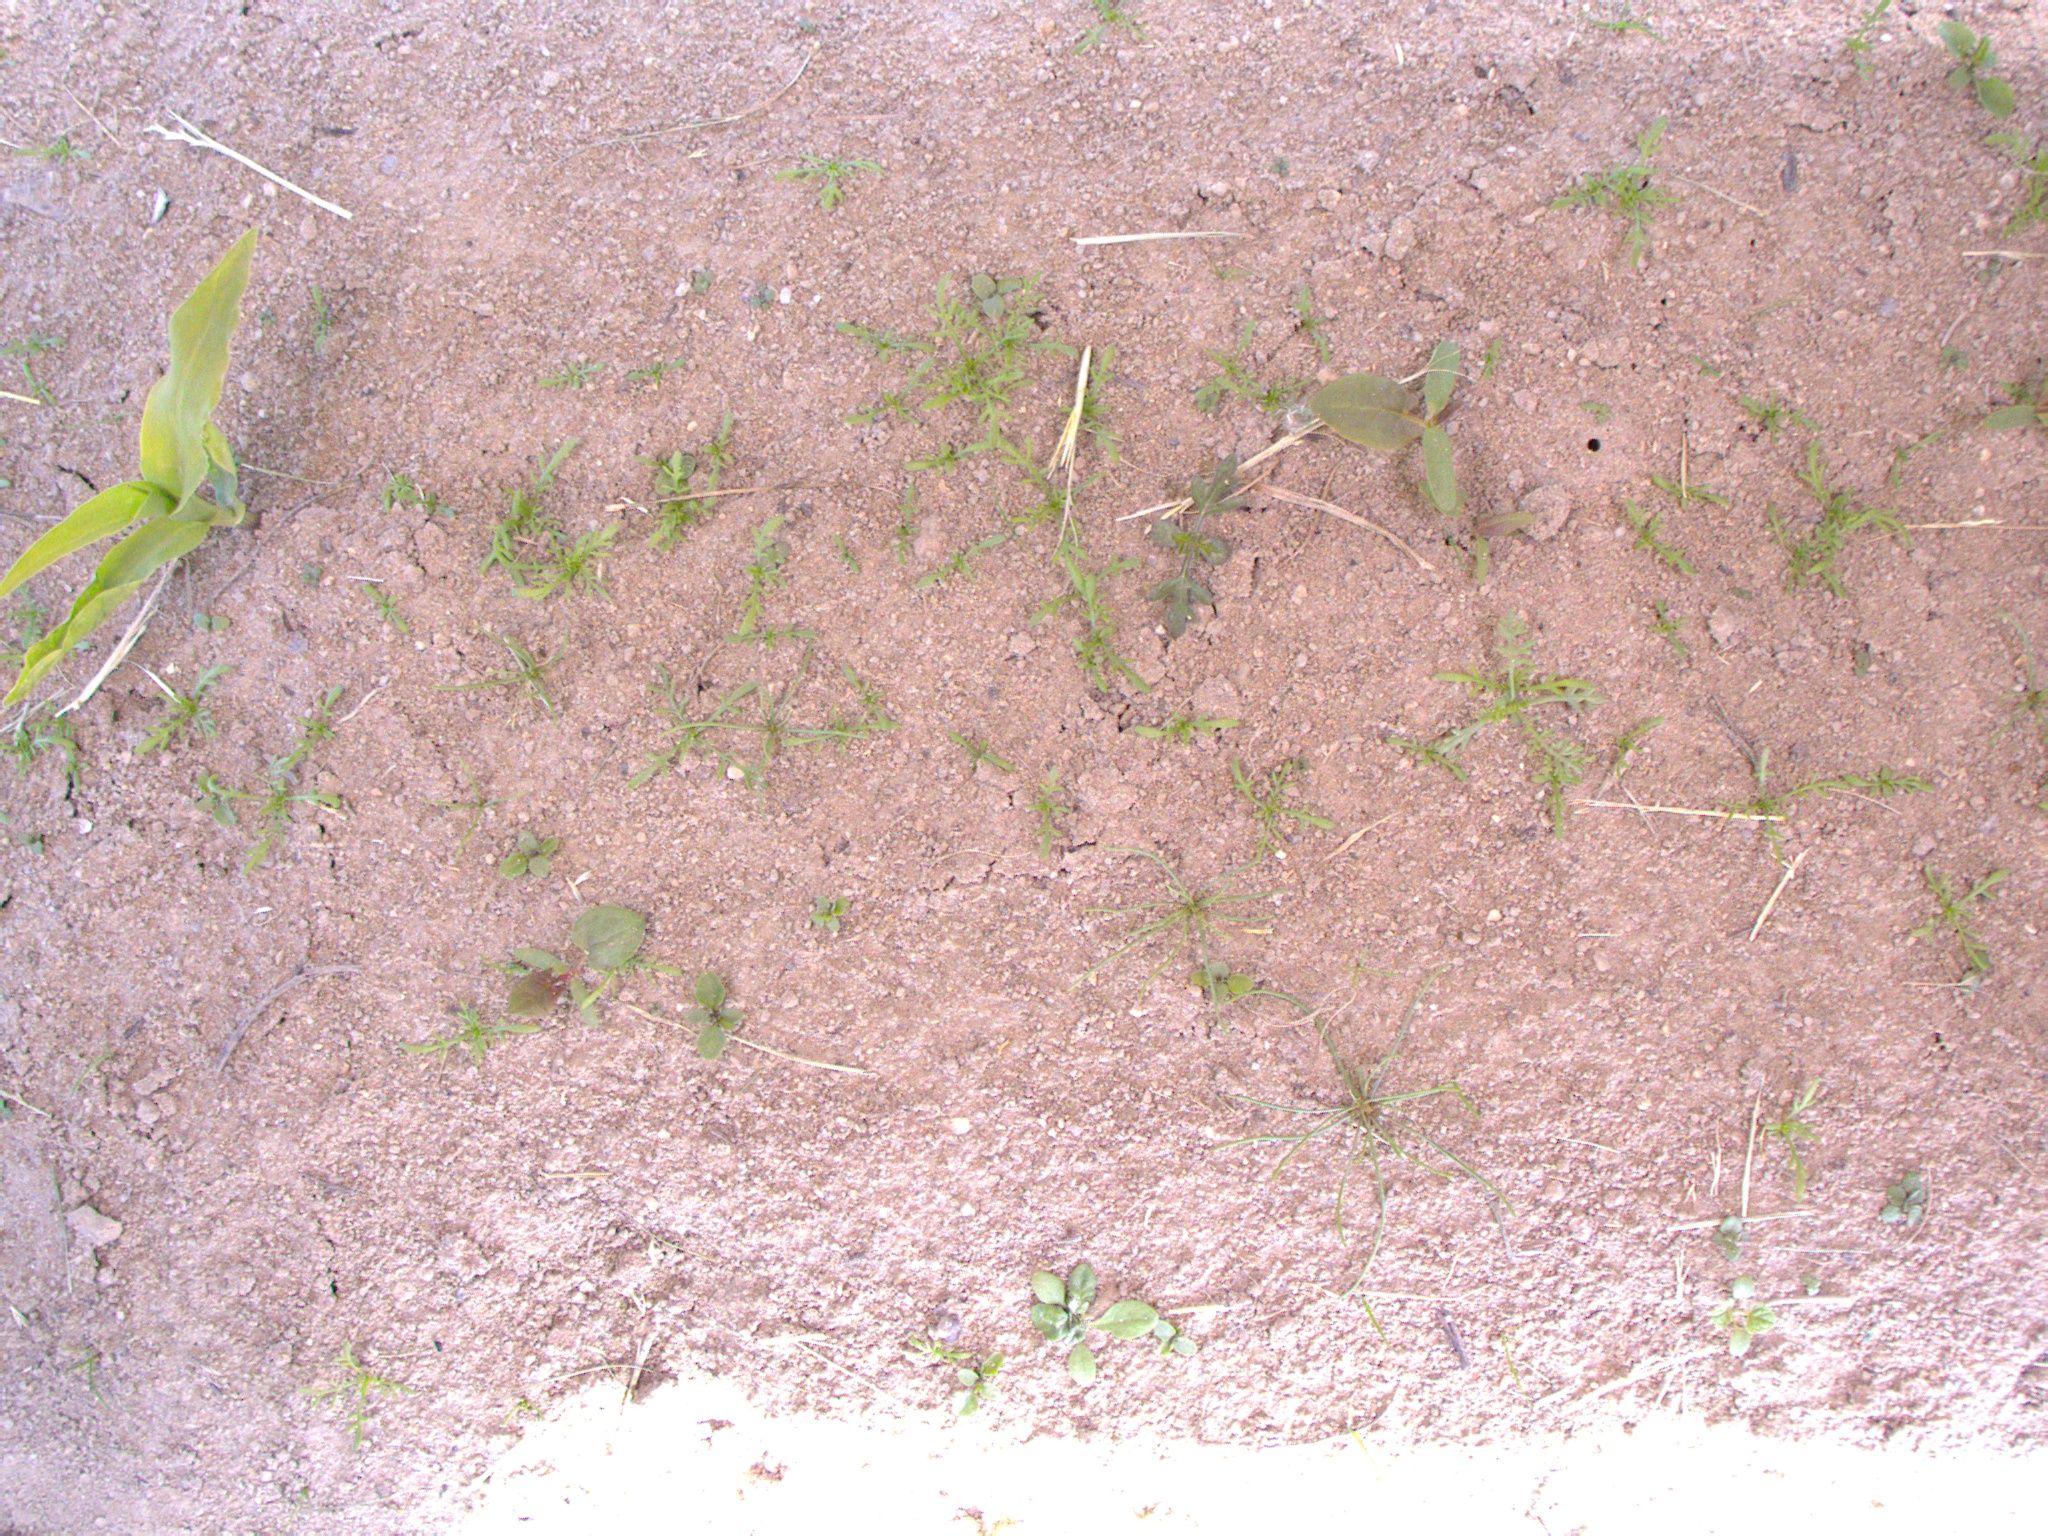
Crop: maize
Objects: maize, stem_maize